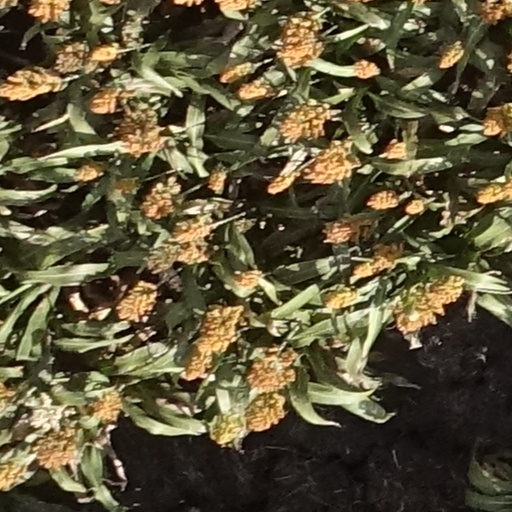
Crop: sorghum